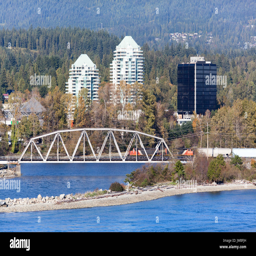
the train passing the bridge over river that flows between districts